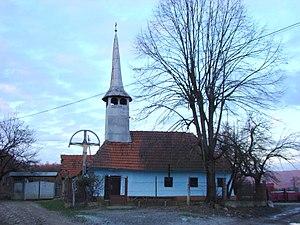
Dobrești est une commune roumaine du județ de Bihor, en Transylvanie, dans la région historique de la Crișana et dans la région de développement Nord-Ouest.